Meniscus (liquid)

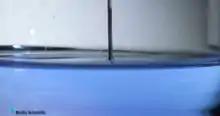
Menisci on a thin fiber

The formation of menisci is commonly used in surface science to measure contact angles and surface tension. In a contact angle measurement, the shape of the menisci is measured with a balance or optically with a digital camera. In a surface tension measurement, the measurement probe has a contact angle of zero and the surface tension can be obtained by measuring the mass of the menisci. This is typically done with a Wilhelmy plate.